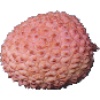
Label: Lychee 1